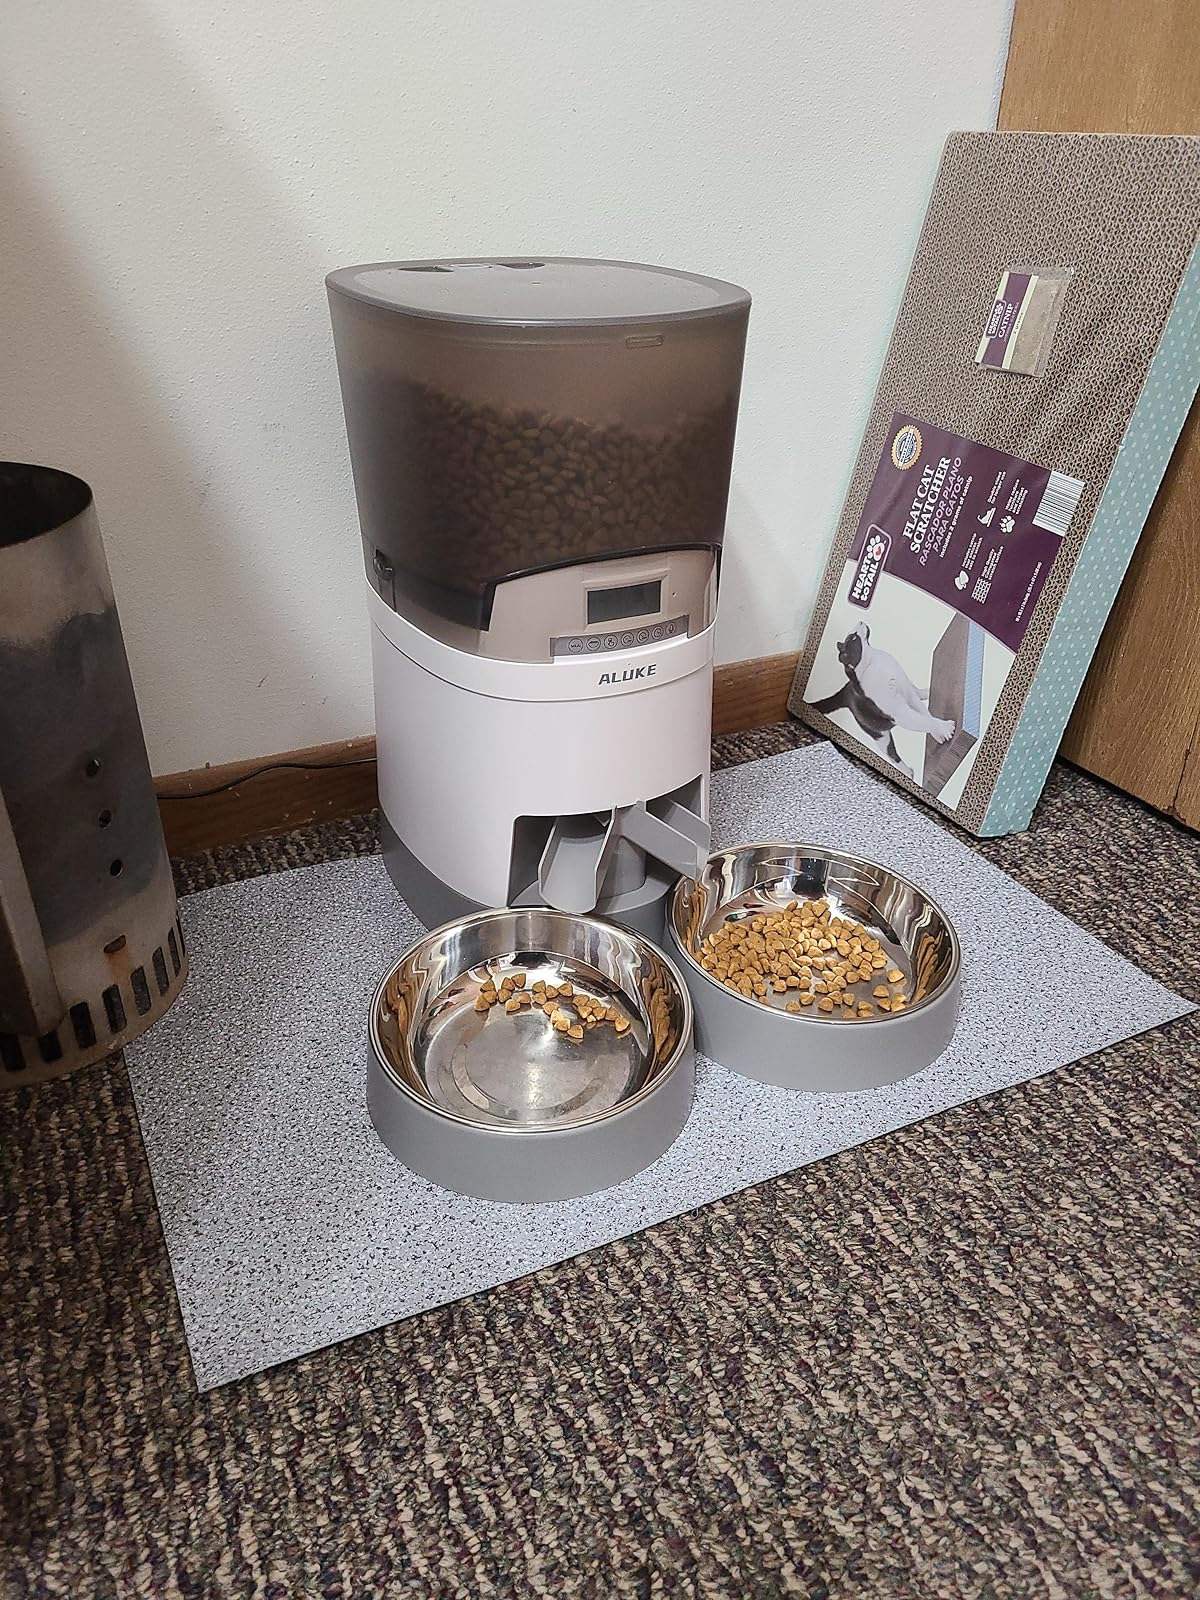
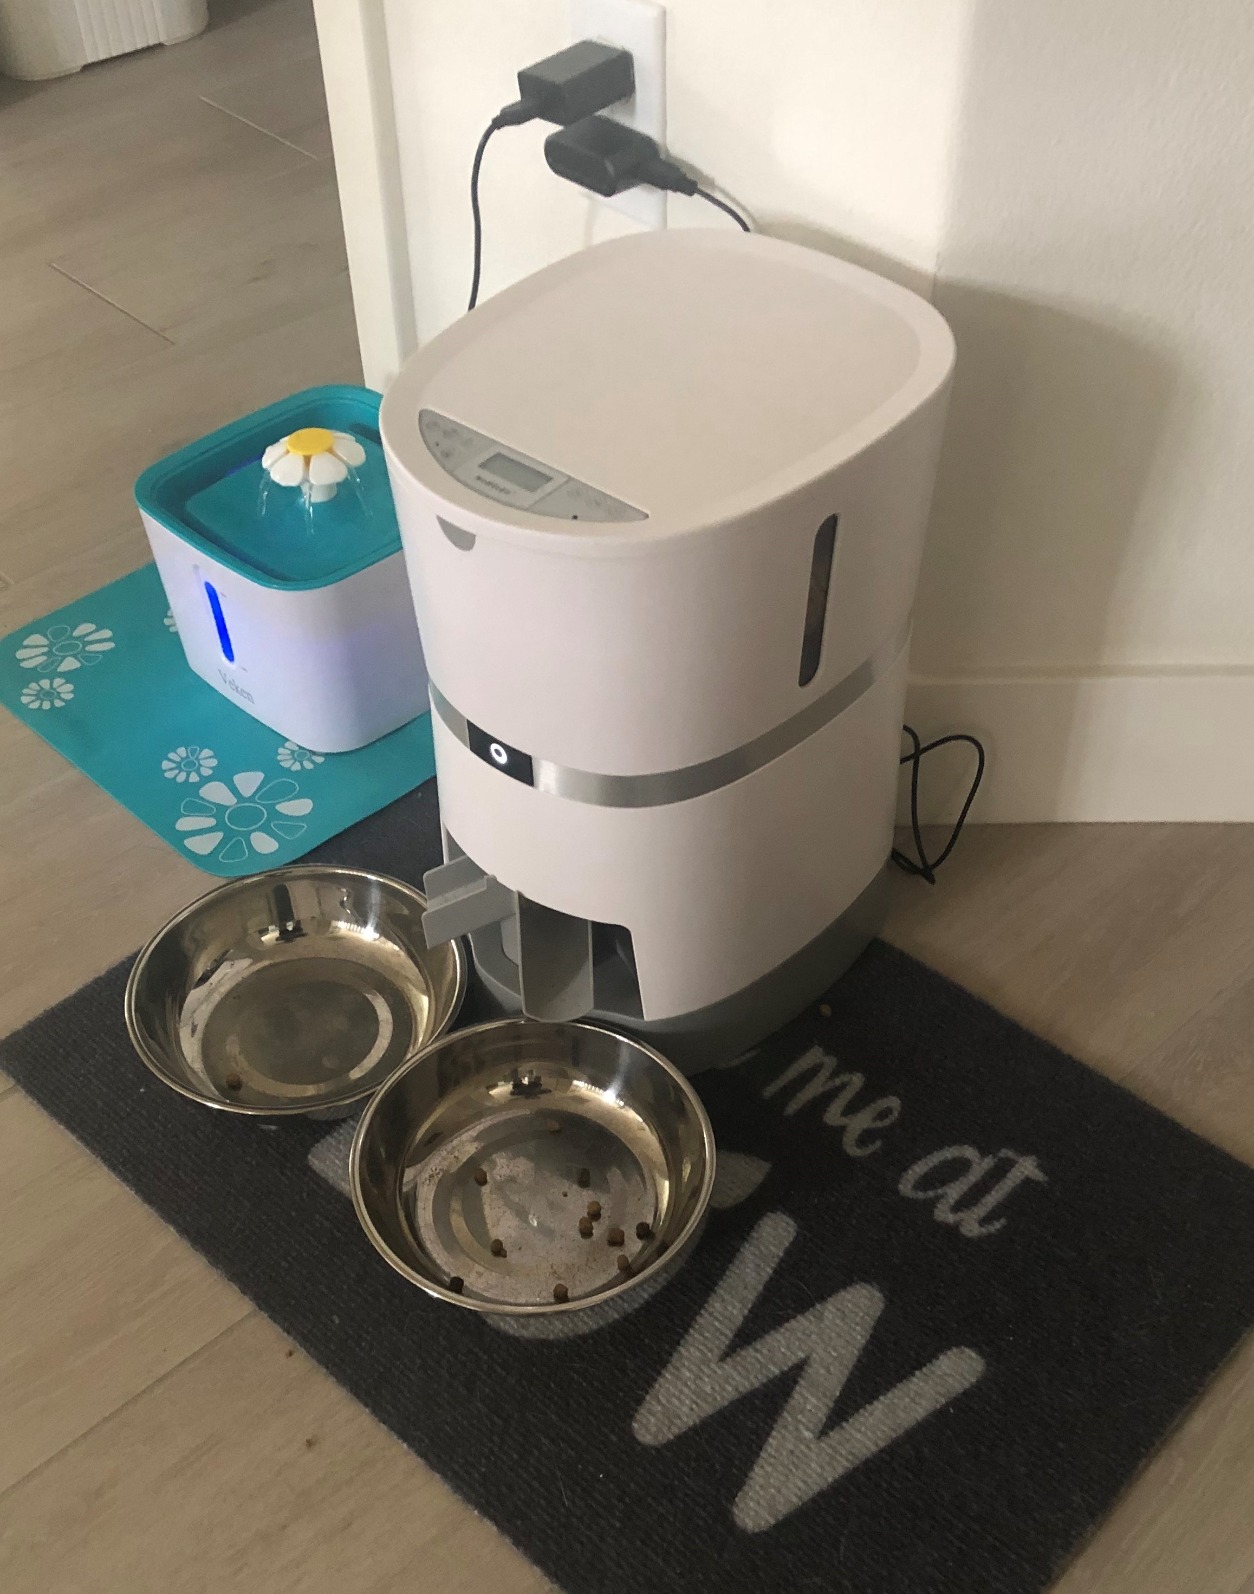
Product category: items_feeder
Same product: no